Boeing Renton Factory

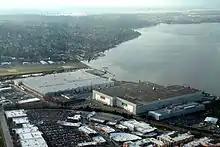
Aerial view of Boeing Renton Factory adjacent to the Renton Municipal Airport in 2011

The Boeing Renton Factory is the Boeing Company's manufacturing facility for narrow-body commercial airliners, and their military derivatives. Production includes the Boeing 737 MAX passenger airliner and the Boeing P-8 Poseidon military patrol aircraft. The factory covers of floor space. The factory lies adjacent to Renton Municipal Airport.